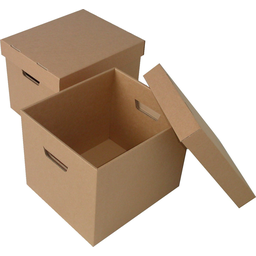
Label: cardboard